Worldwar: In the Balance

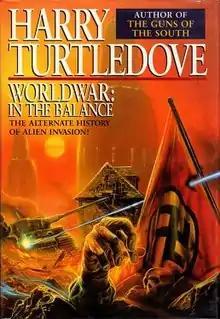
First edition

Worldwar: In the Balance is a 1994 alternate history novel by American writer Harry Turtledove. It is the first novel of the Worldwar Tetralogy, as well as the first installment in the extended Worldwar series that includes the Colonization trilogy and the novel "Homeward Bound". The plot begins in late 1941, while the Earth is torn apart by World War II. An alien fleet arrives to conquer the planet, forcing the warring nations to make uneasy alliances against the invaders. Meanwhile, the aliens, who refer to themselves as the Race, discover that their enemy is far fiercer and more technologically advanced than expected.